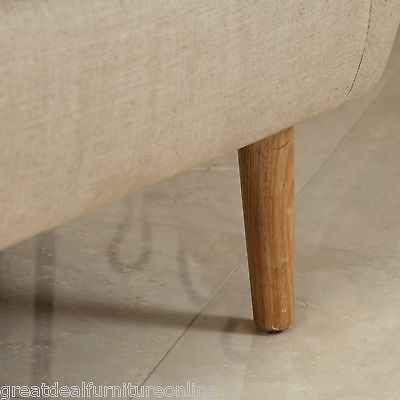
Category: chair